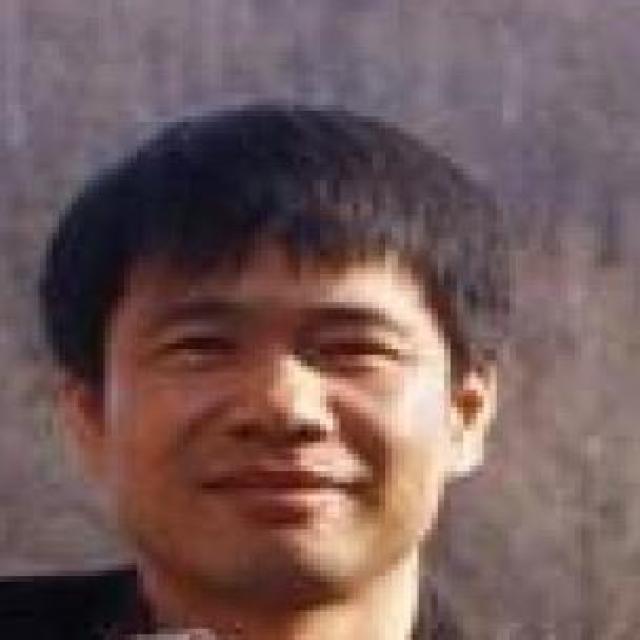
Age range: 45-64